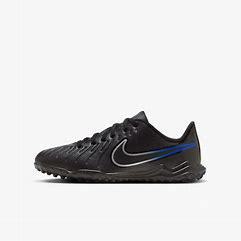
Brand: Nike
Model: Jr Tiempo Legend 10 Club